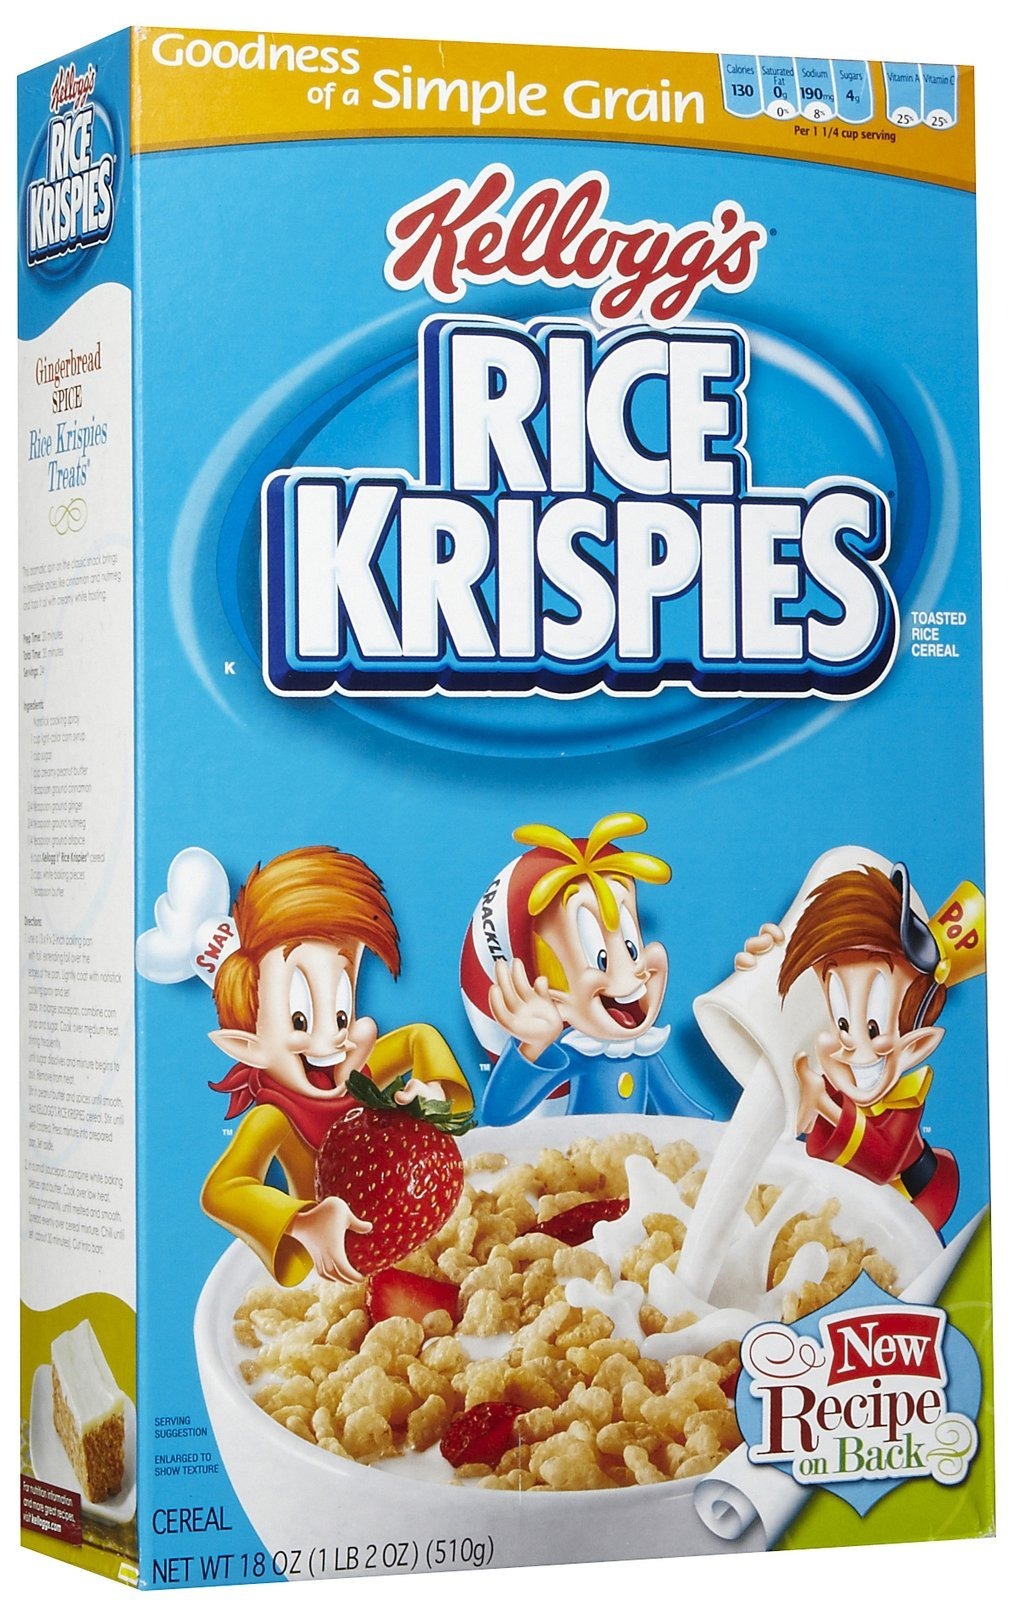
Item Name: Rice Krispies Toasted Rice Cereal, 18 Ounce
Value: nan
Unit: None

Price: 8.71